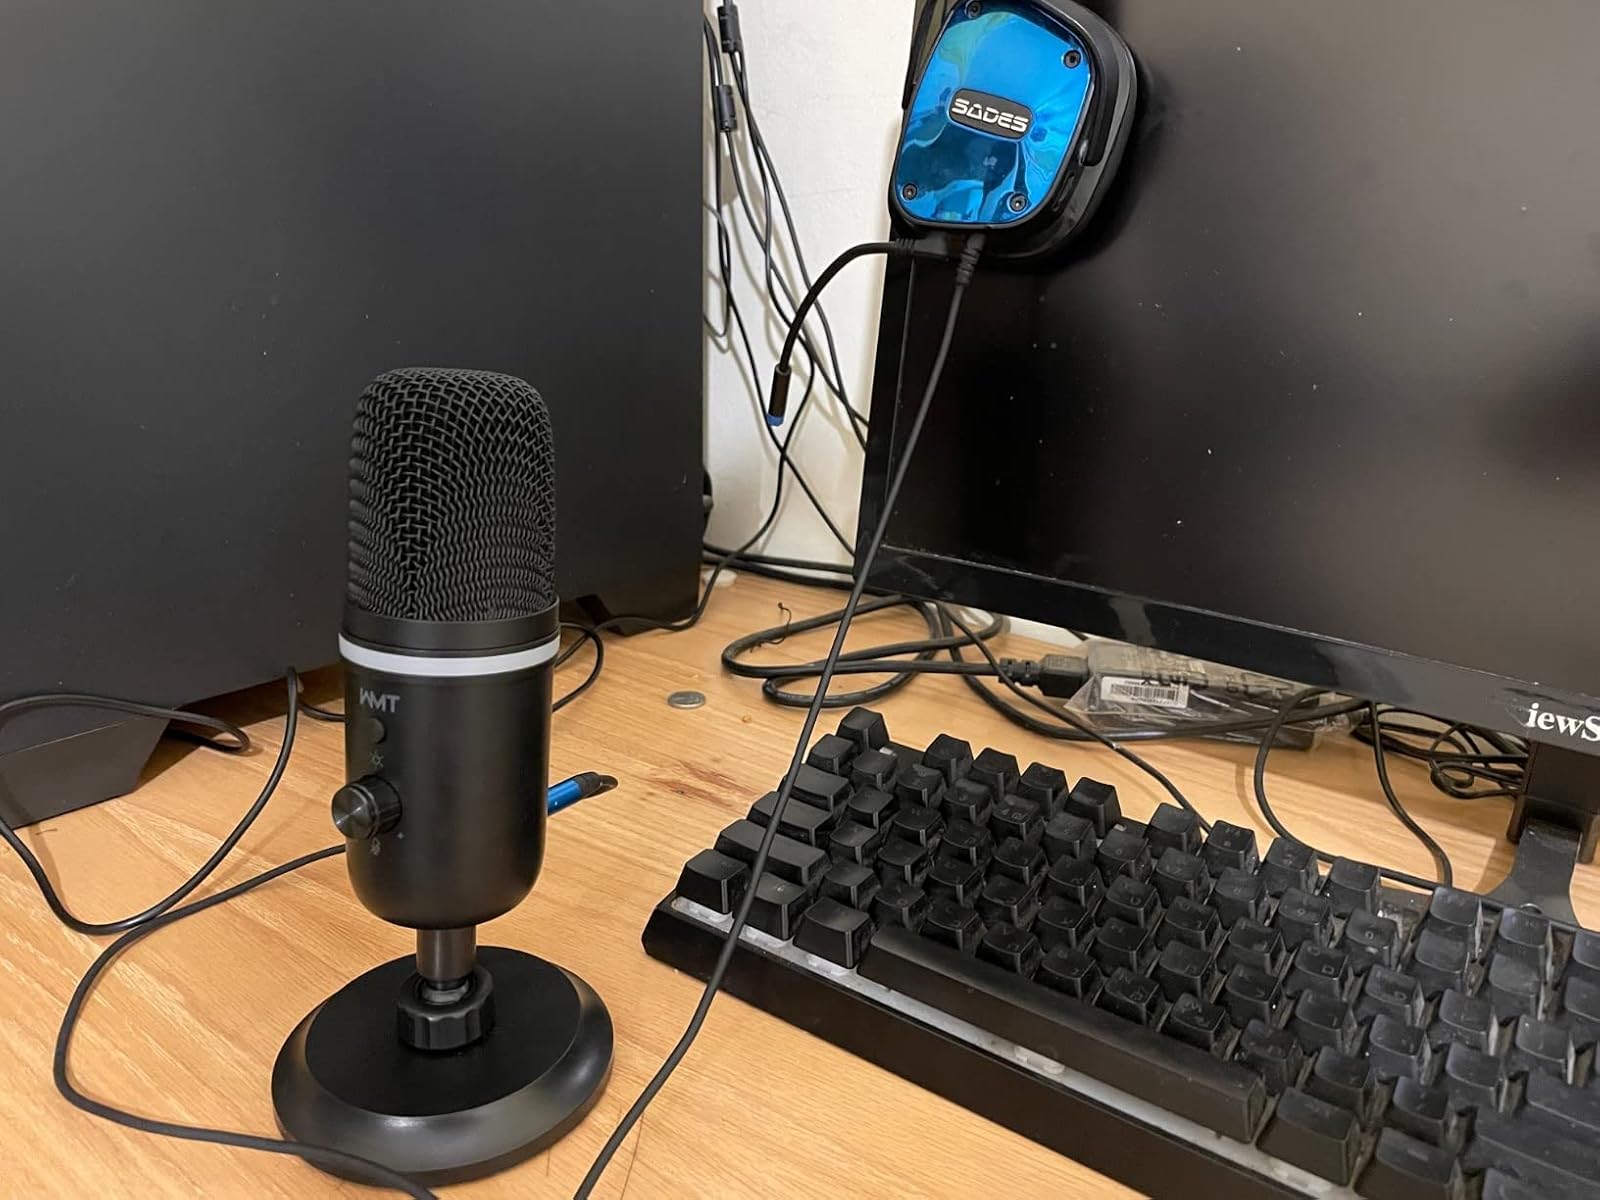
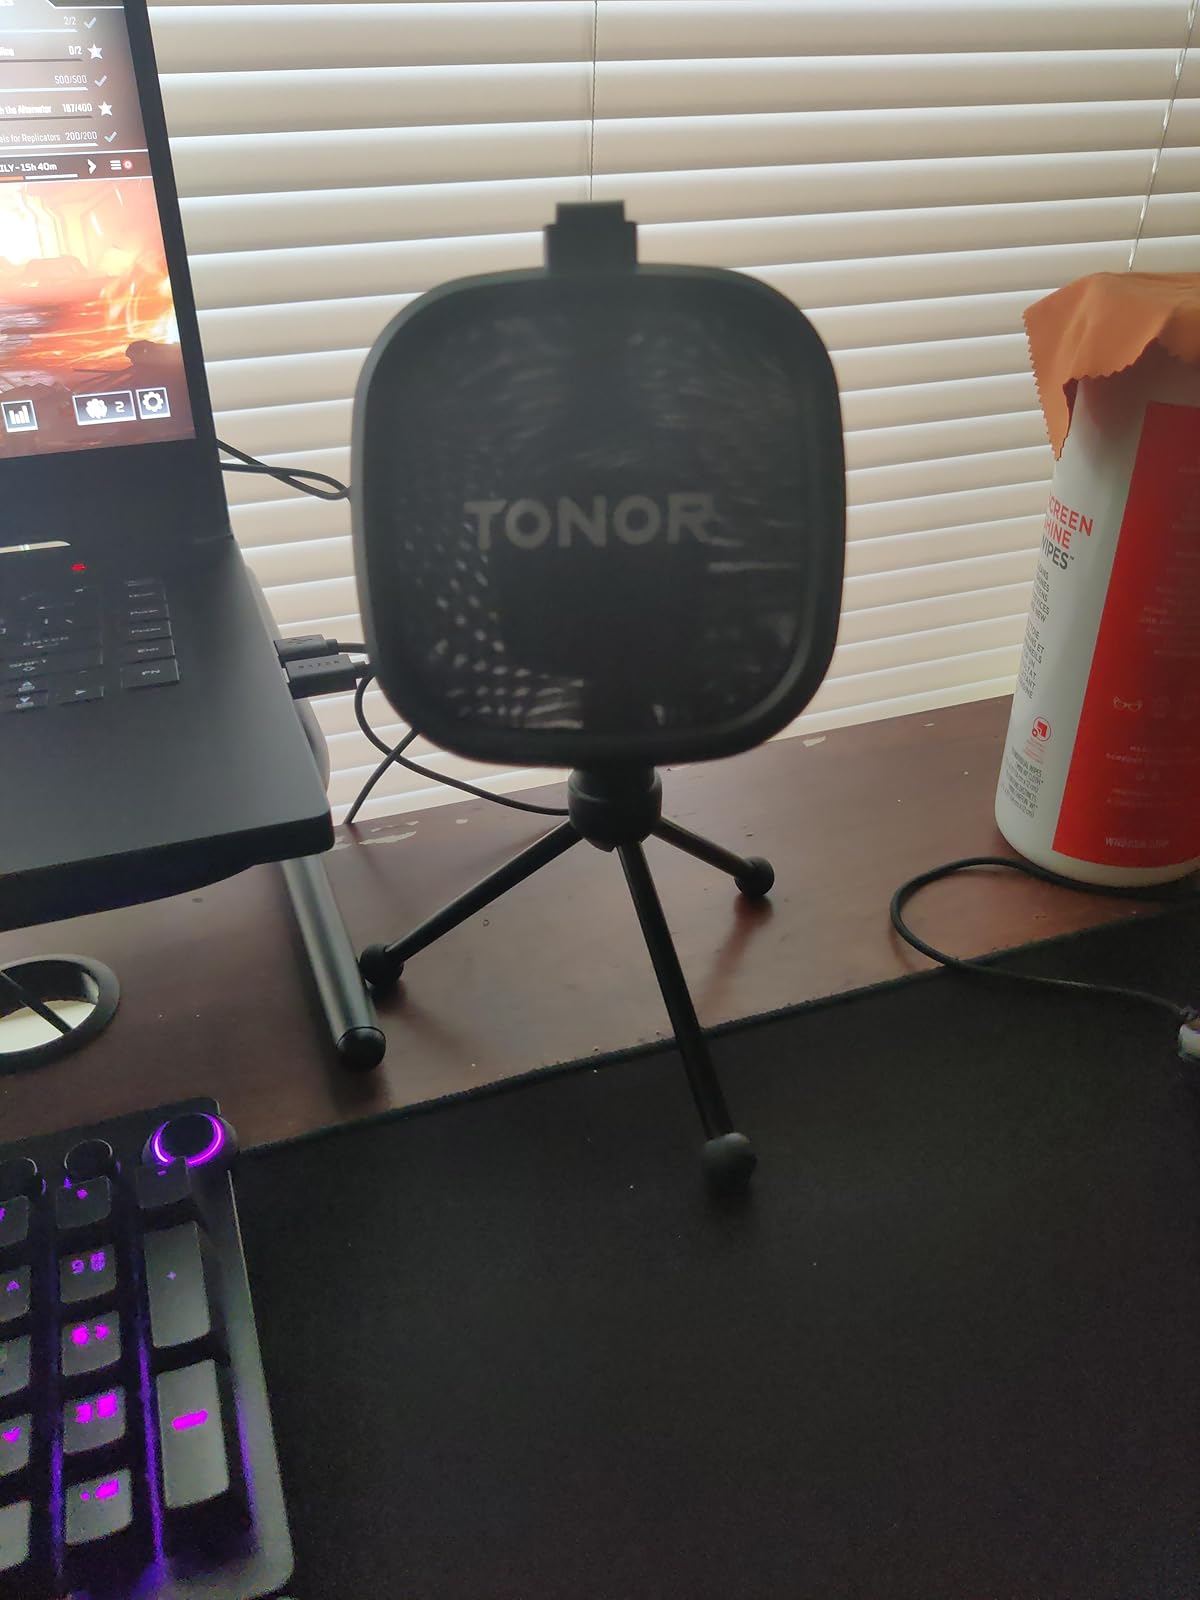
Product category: microphone
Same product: no